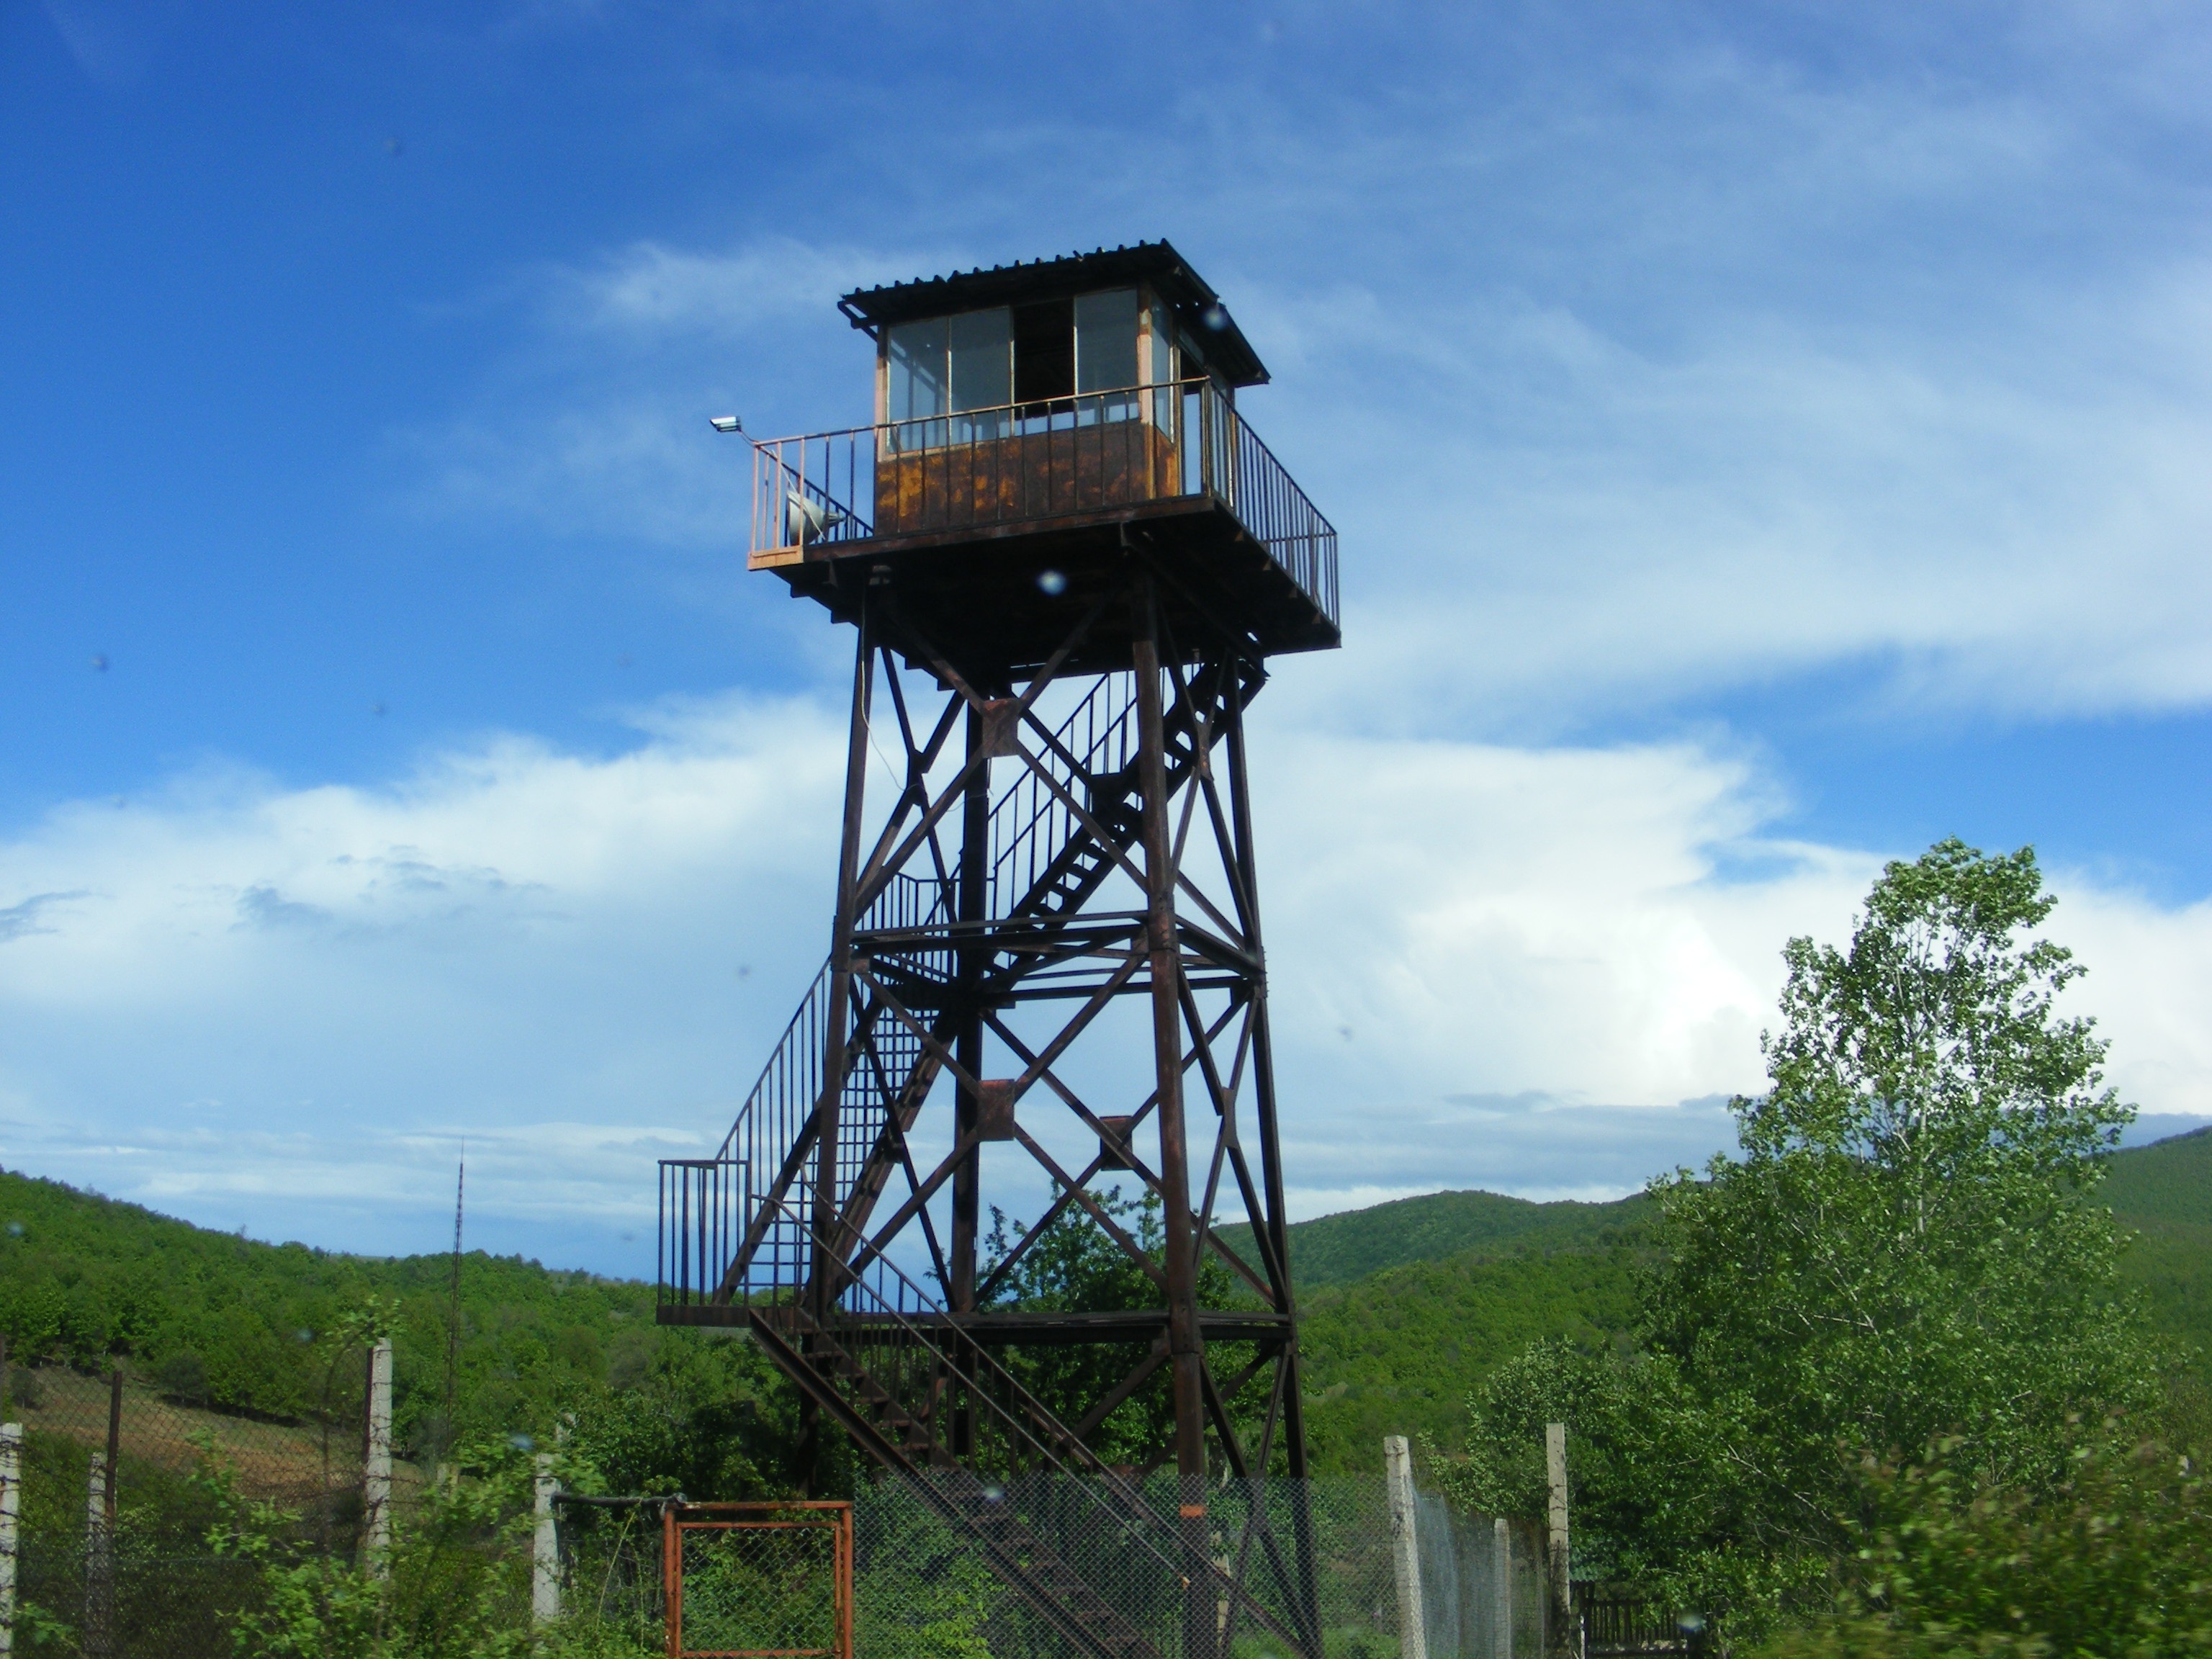
tower, somewhere, observation tower, concentration camp, the old, tower observatory